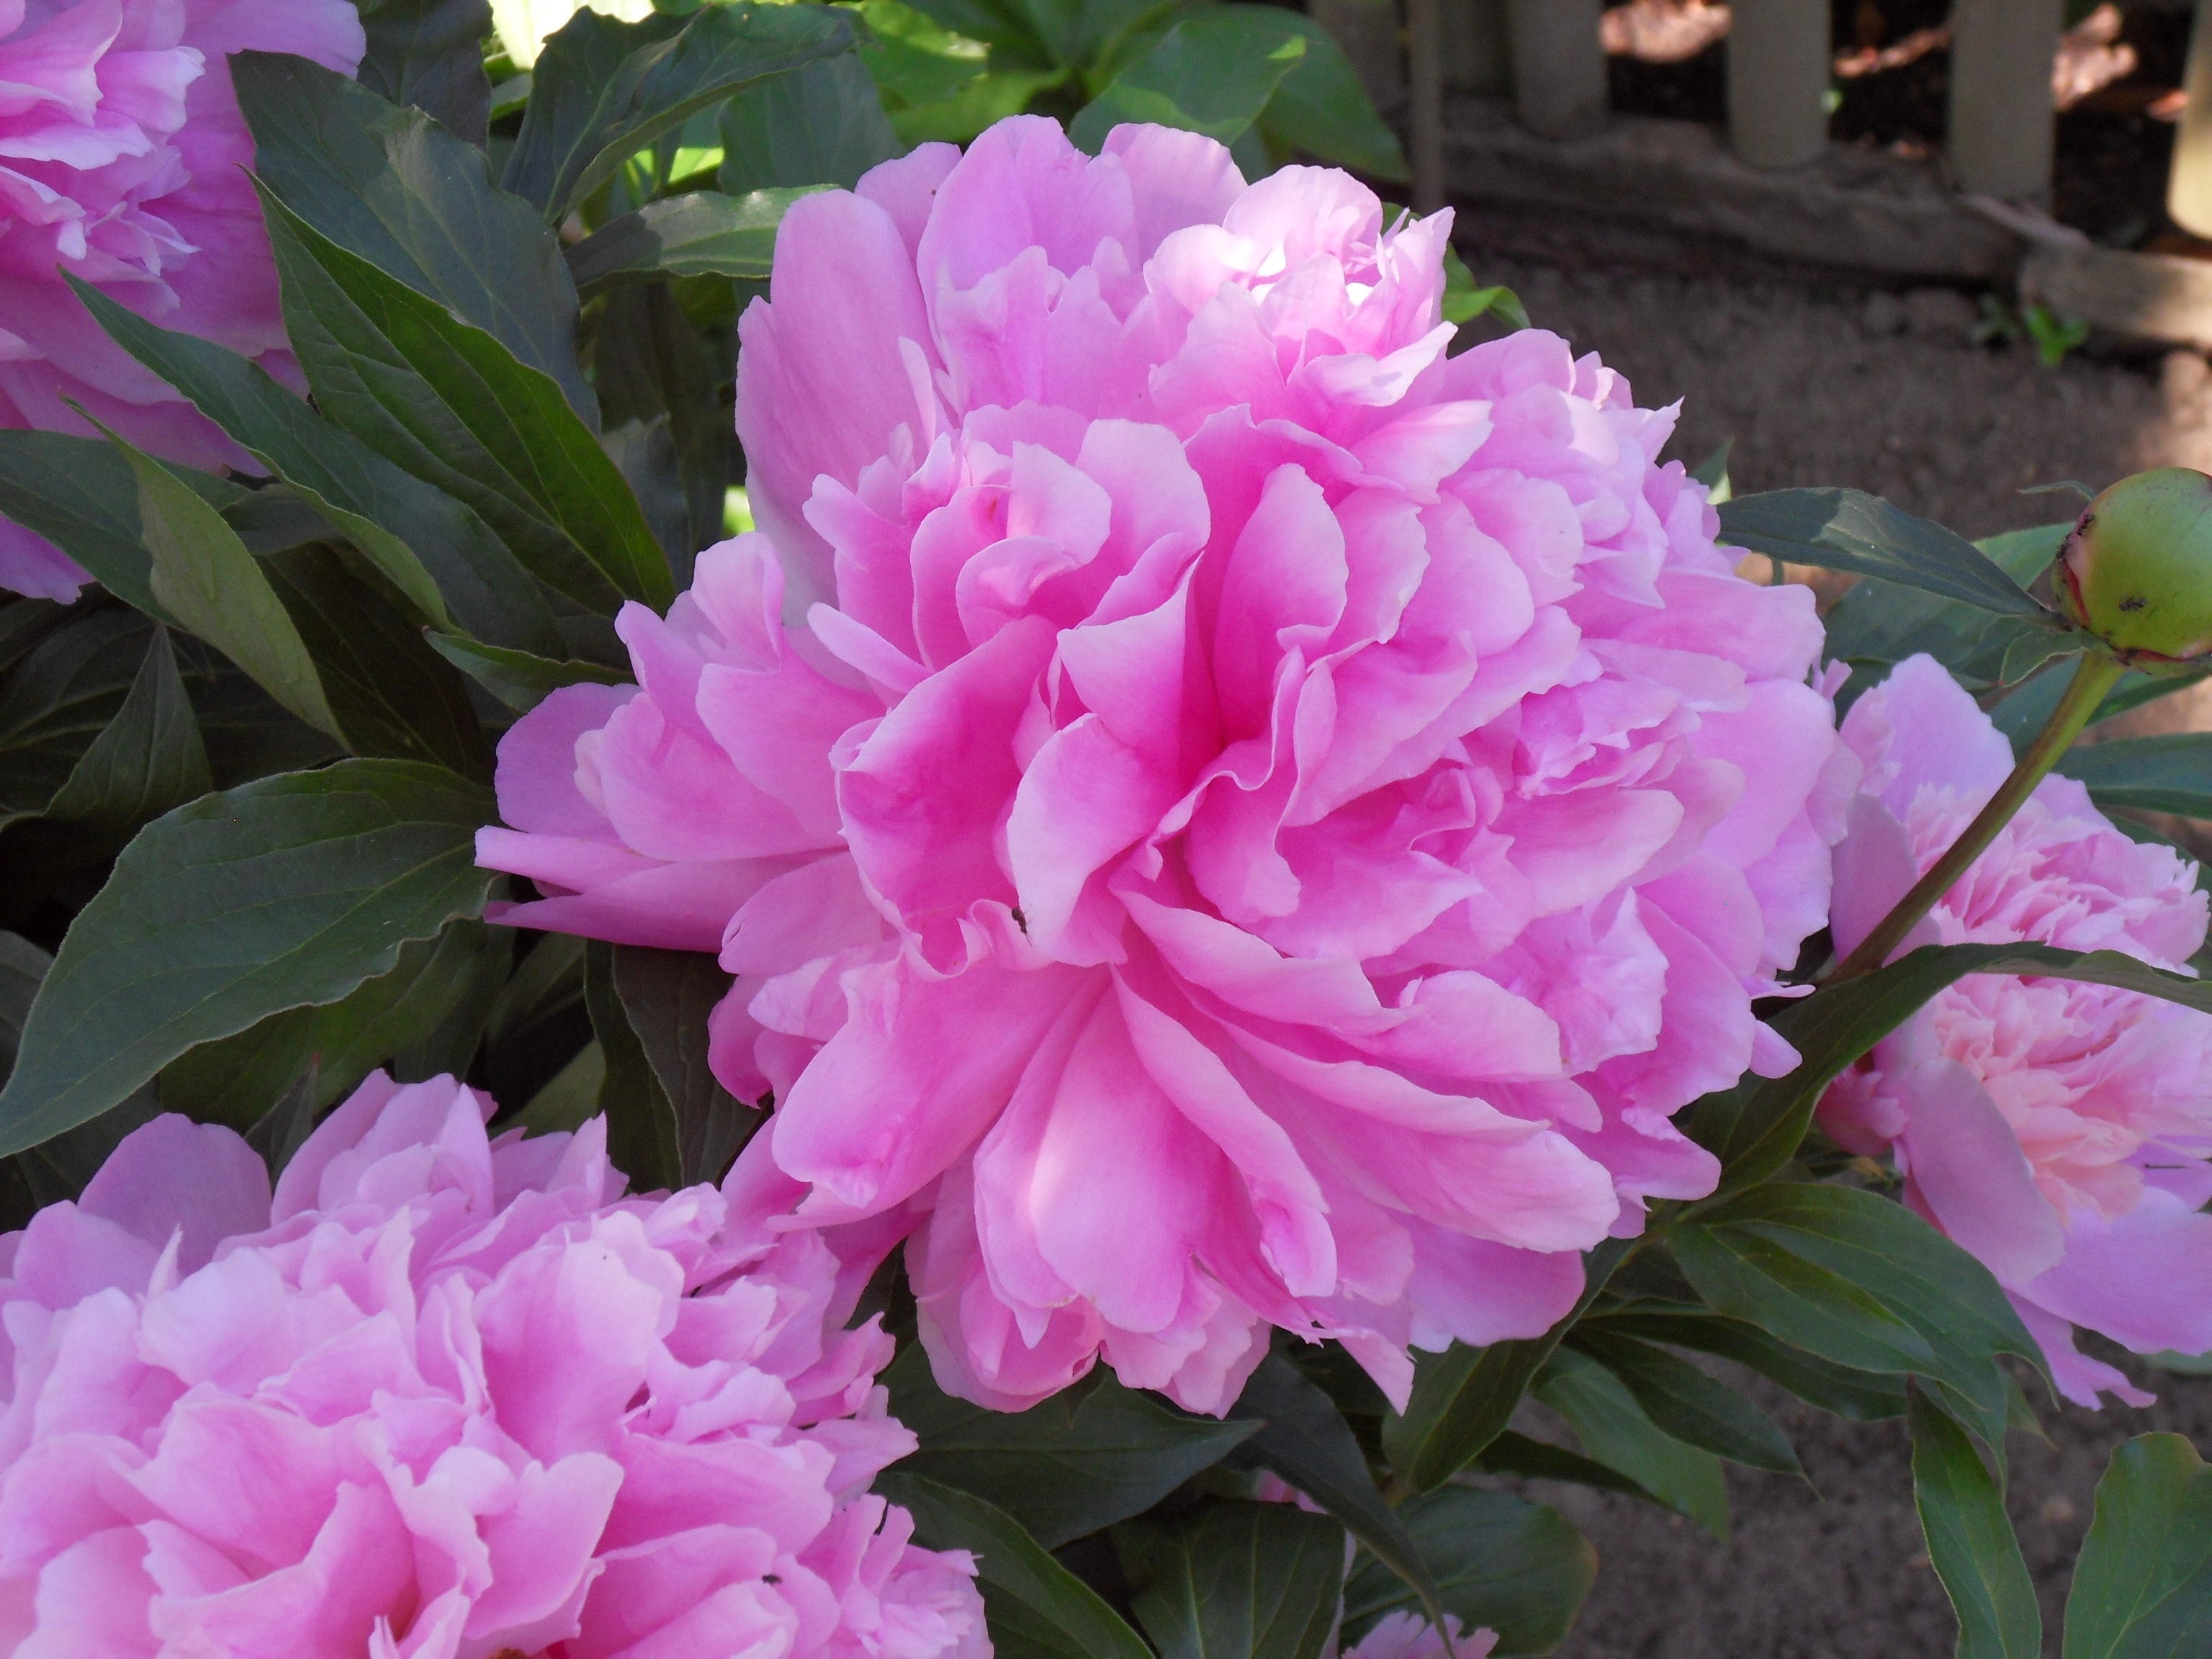
blossom, plant, flower, petal, bloom, bush, spring, garden, pink, shrub, peony, flowering plant, land plant, rosa centifolia